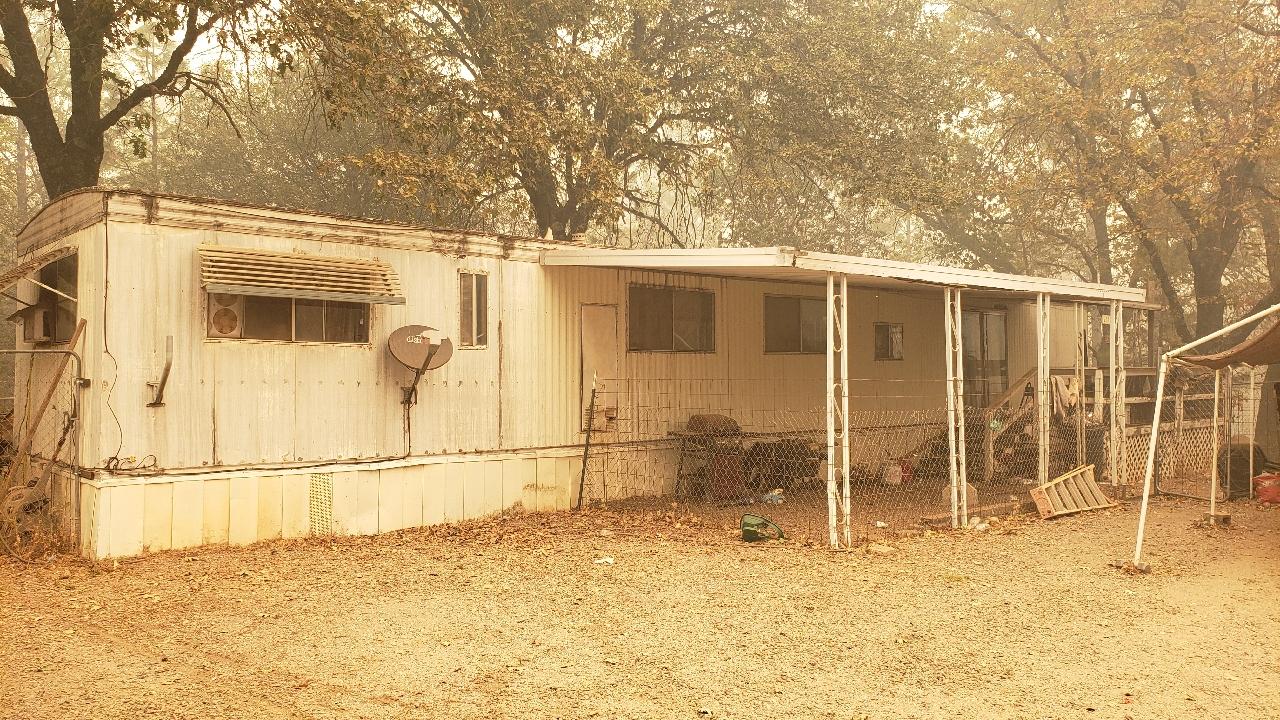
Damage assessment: no_damage